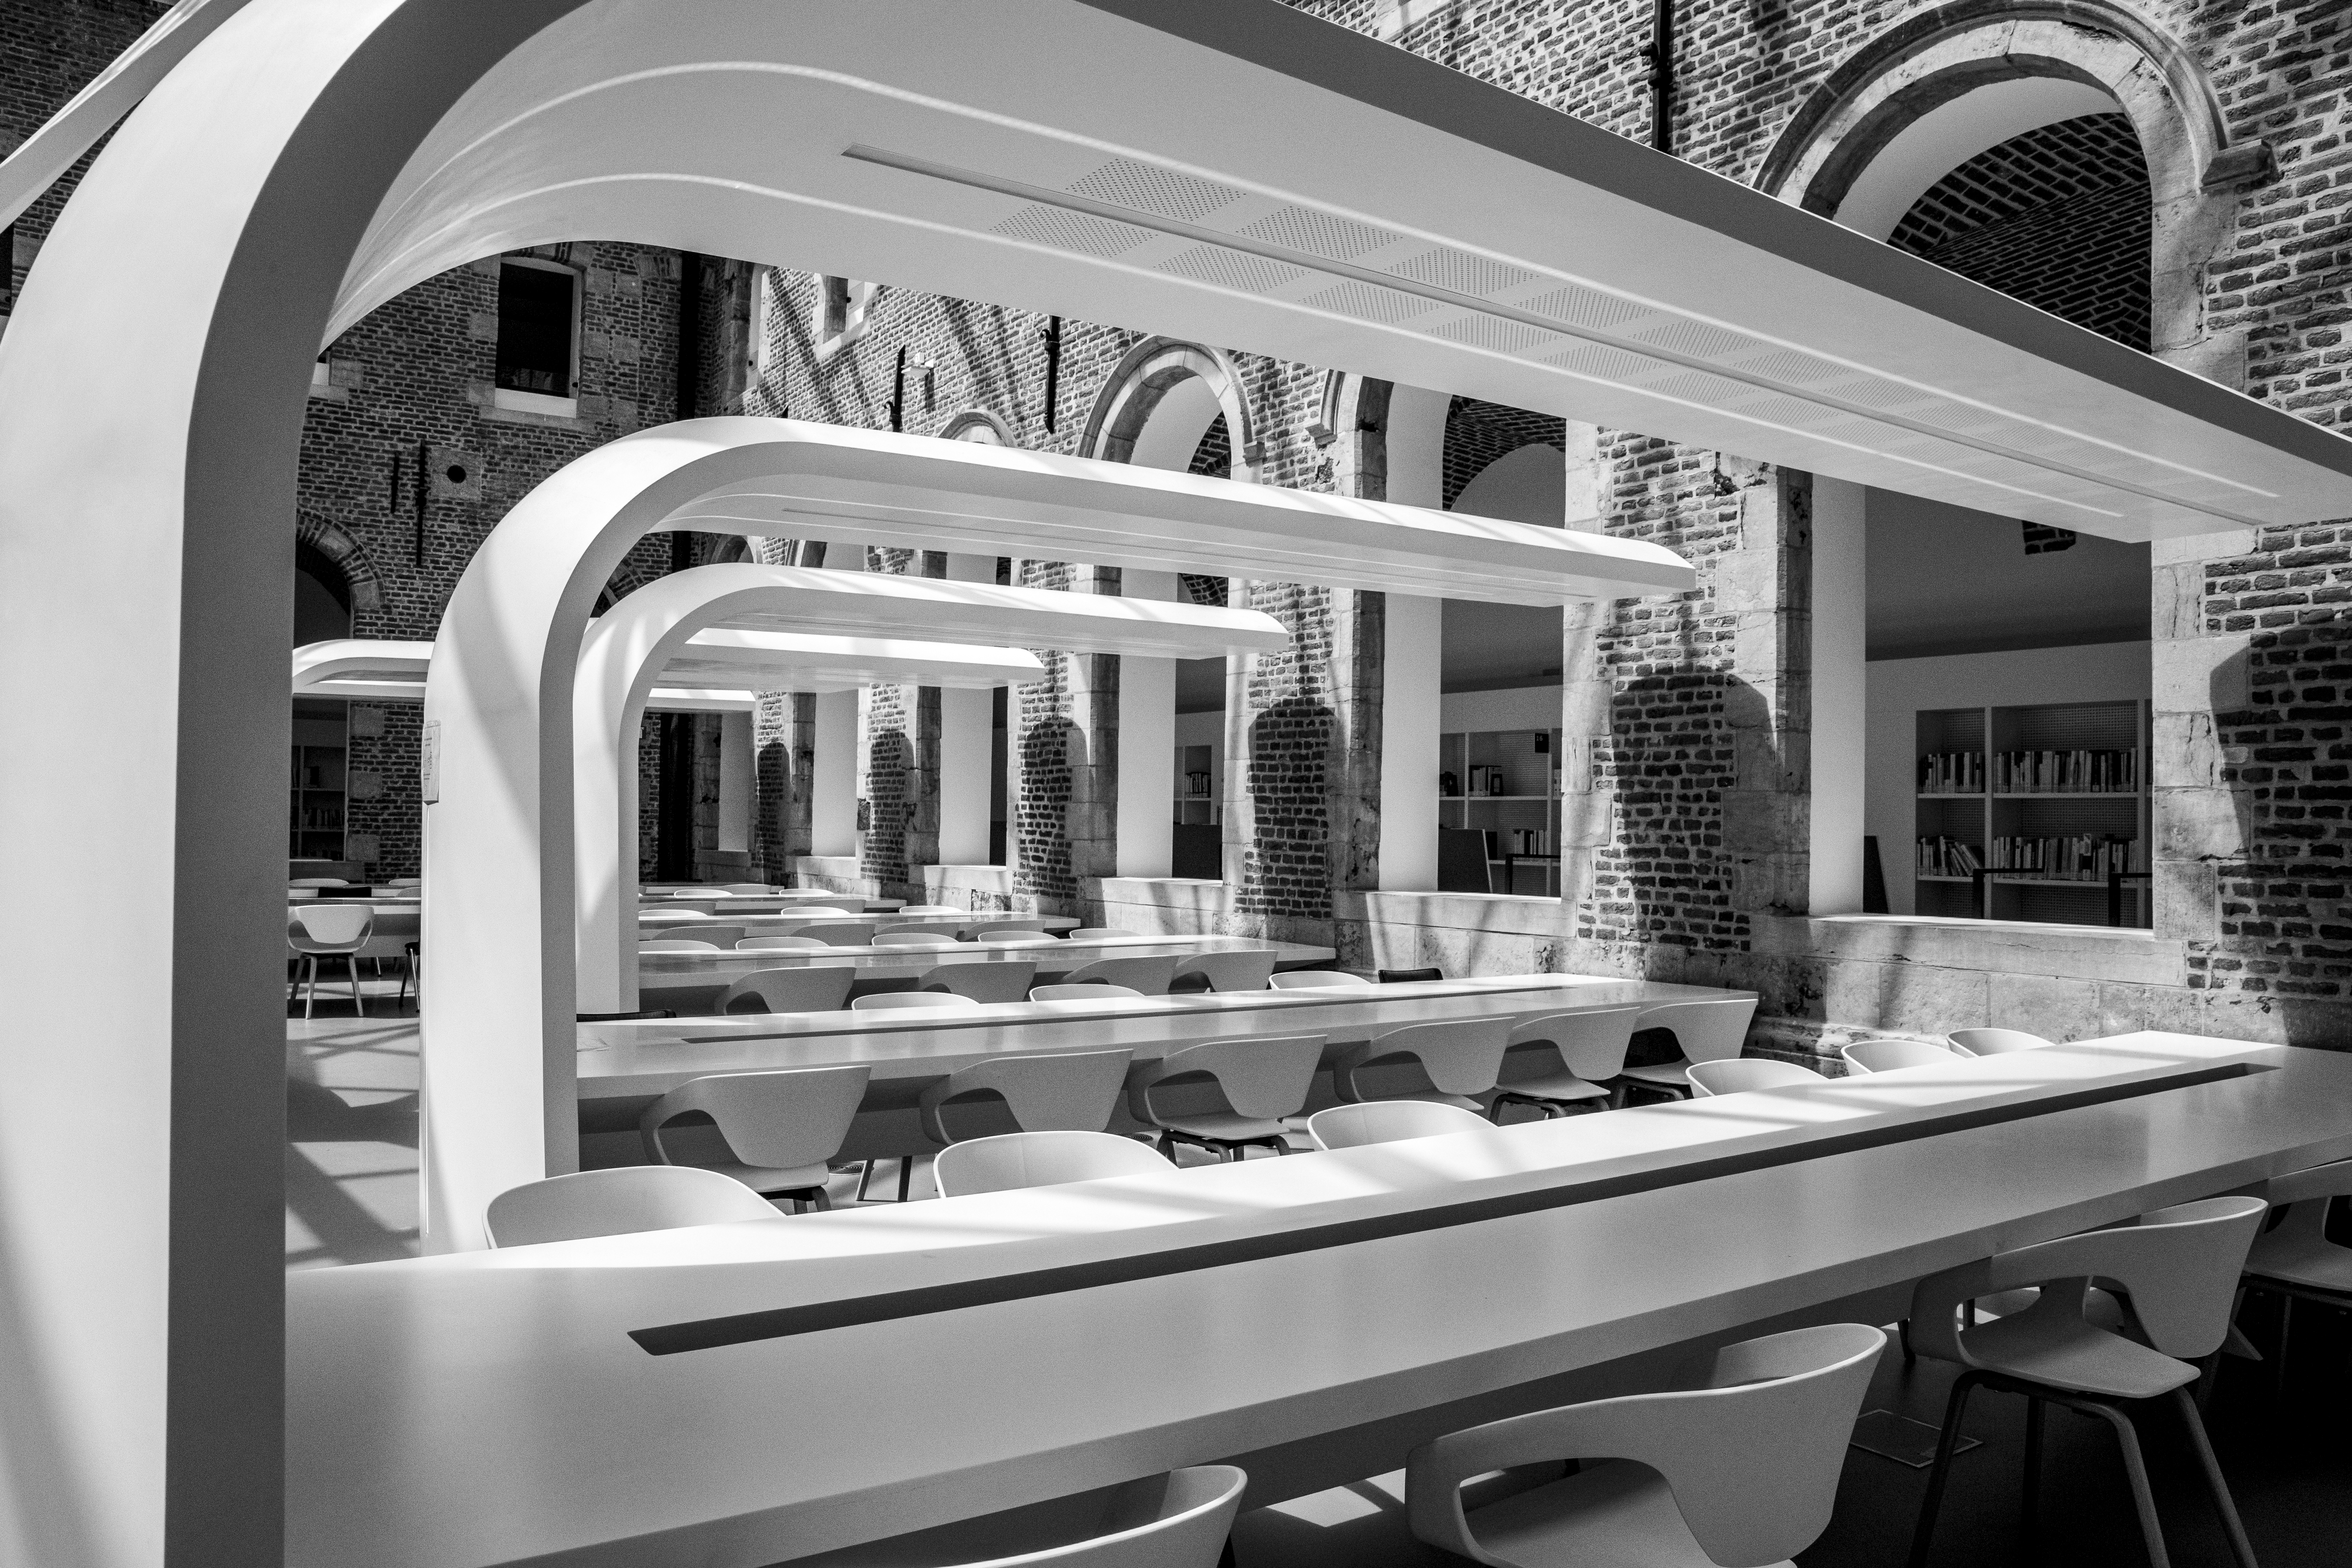
house, property, building, white, mirror, black, black and white, interior design, window, style, chair, line, table, monochrome photography, monochrome, font, snapshot, facade, arch, tap, symmetry, metal, room, design, rectangle, automotive design, eyewear, door, art, stock photography, machine, ceiling, glass, plumbing fixture, city, apartment, column, kitchen, mixed use, molding, living room, handrail